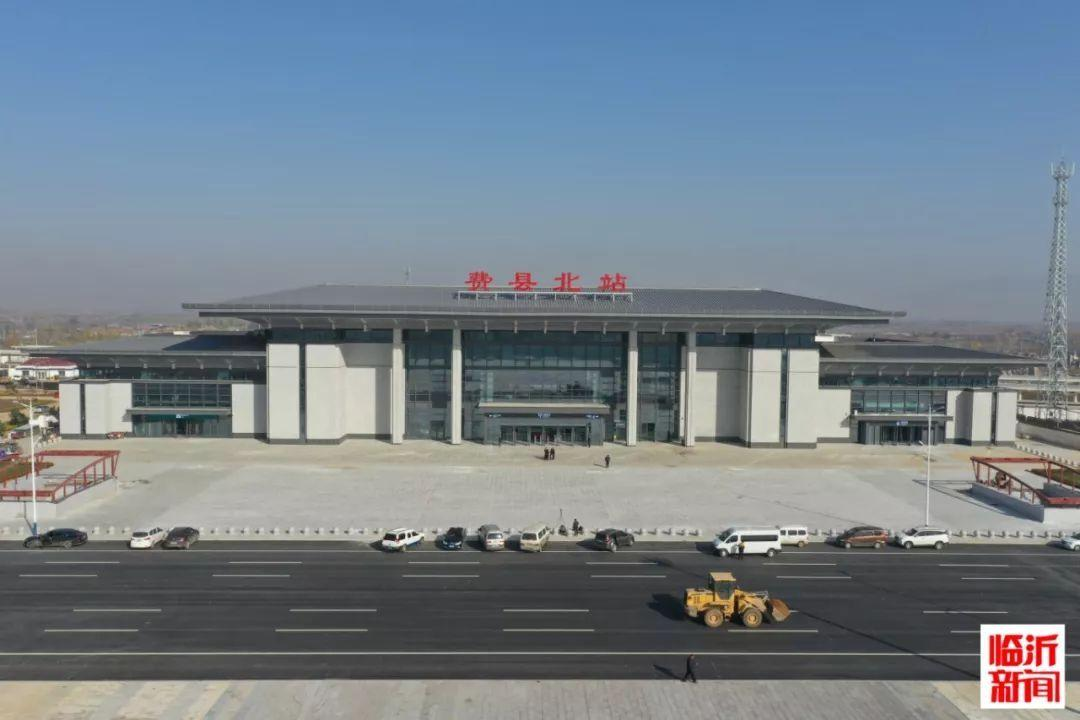
地标名称：费县北站
所在城市：临沂市·费县